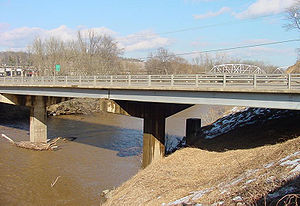
Yadkin River
Yadkin River ved byen Elkin, North Carolina
Yadkin River er en af de længste floder i North Carolina, USA. Den udspringer i den nordvestlige del af staten i Blue Ridge Mountains nær Thunder Hill Overlook på Blue Ridge Parkway.